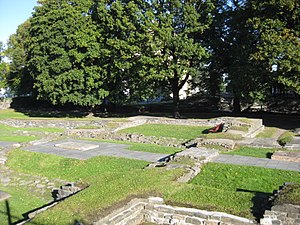
Hallvardskatedralen
Ruinerne af Hallvardskatedaralen i Minneparken, Oslo.
Hallvardskatedralen var en tidligere katedral i Oslo, Norge. Den blev opført i 1100-tallet., em o 1600-tallet gik den i forfald, og i dag er der kun ruiner tilbage. Den ligger mellem Bispegata og St. Halvards gate.